Wind River Indian Reservation

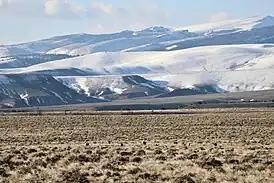
Greater Sage-Grouse on Wind River Reservation

In November 2016 the Shoshone introduced ten bison to the reservation, the beginning of what is planned as a 1,000-head herd. They were the first bison to be seen on the Wind River Reservation since 1885. The tribe is also receiving bison from Yellowstone National Park that are coming out of quarantine at the Fort Peck Indian Reservation. Area suited as buffalo habitat is estimated at on the west side and another on the north of the reservation. In 2025, the tribe designated bison as wildlife instead of livestock.